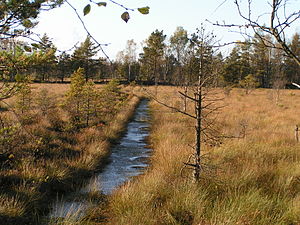
Nationalparker i Sverige / Nationalparker
Der er 30 nationalparker i Sverige. Sverige var i 1909 det første land i Europa, som indførte nationalparker.